Lairawn Baptist Association

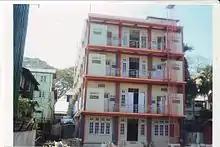
LBA HQ in Kalaymyo, Myanmar

The history of BTS and LBA cannot be separated. The BTS was founded by Rev. Billy Saw Ling and Dr. Za Hlei Thang. The idea of founding a seminary was envisioned anew by Rev. Billy Saw Ling. He discussed his vision with Rev. En Thang on the morning of 1 April 1989 which was the starting point of BTS. The matter was further discussed on 4 April 1989 at Pyinkhonekyi Baptist Church, during the annual meeting of Falam Chin Christian Literature Society. Then, a further meeting was held at Falam Chin Christian Literature Society office, Tahan-Kalaymyo on the first week of April 1989. The meeting was attended by Rev. Bil Saw Ling, Rev. Hrang Cung Nung, Rev. Bernard Luai Hre, and Rev. L. Sang Hlei Khuai and they decided to establish a Seminary. Dr. Za Hlei Thang offered his real estate in Tahan-Kalaymyo for Seminary. The proposal for the establishment of a seminary was put to a vote and passed unanimously, and Bethel Theological Seminary (BTS) was chosen as the official name. Thus, the Seminary was opened on June 13, 1989 with twenty-six students and five teachers (Five faculty members).